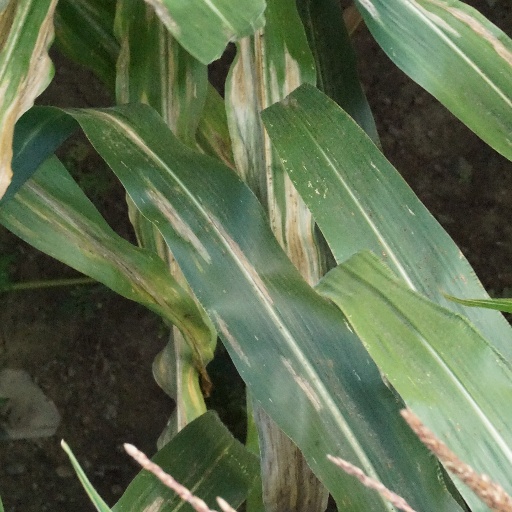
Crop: maize; corn